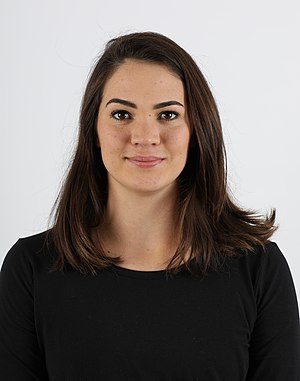
Summer Britcher
Summer Britcher (2018)
Summer Britcher er en amerikansk kælker.